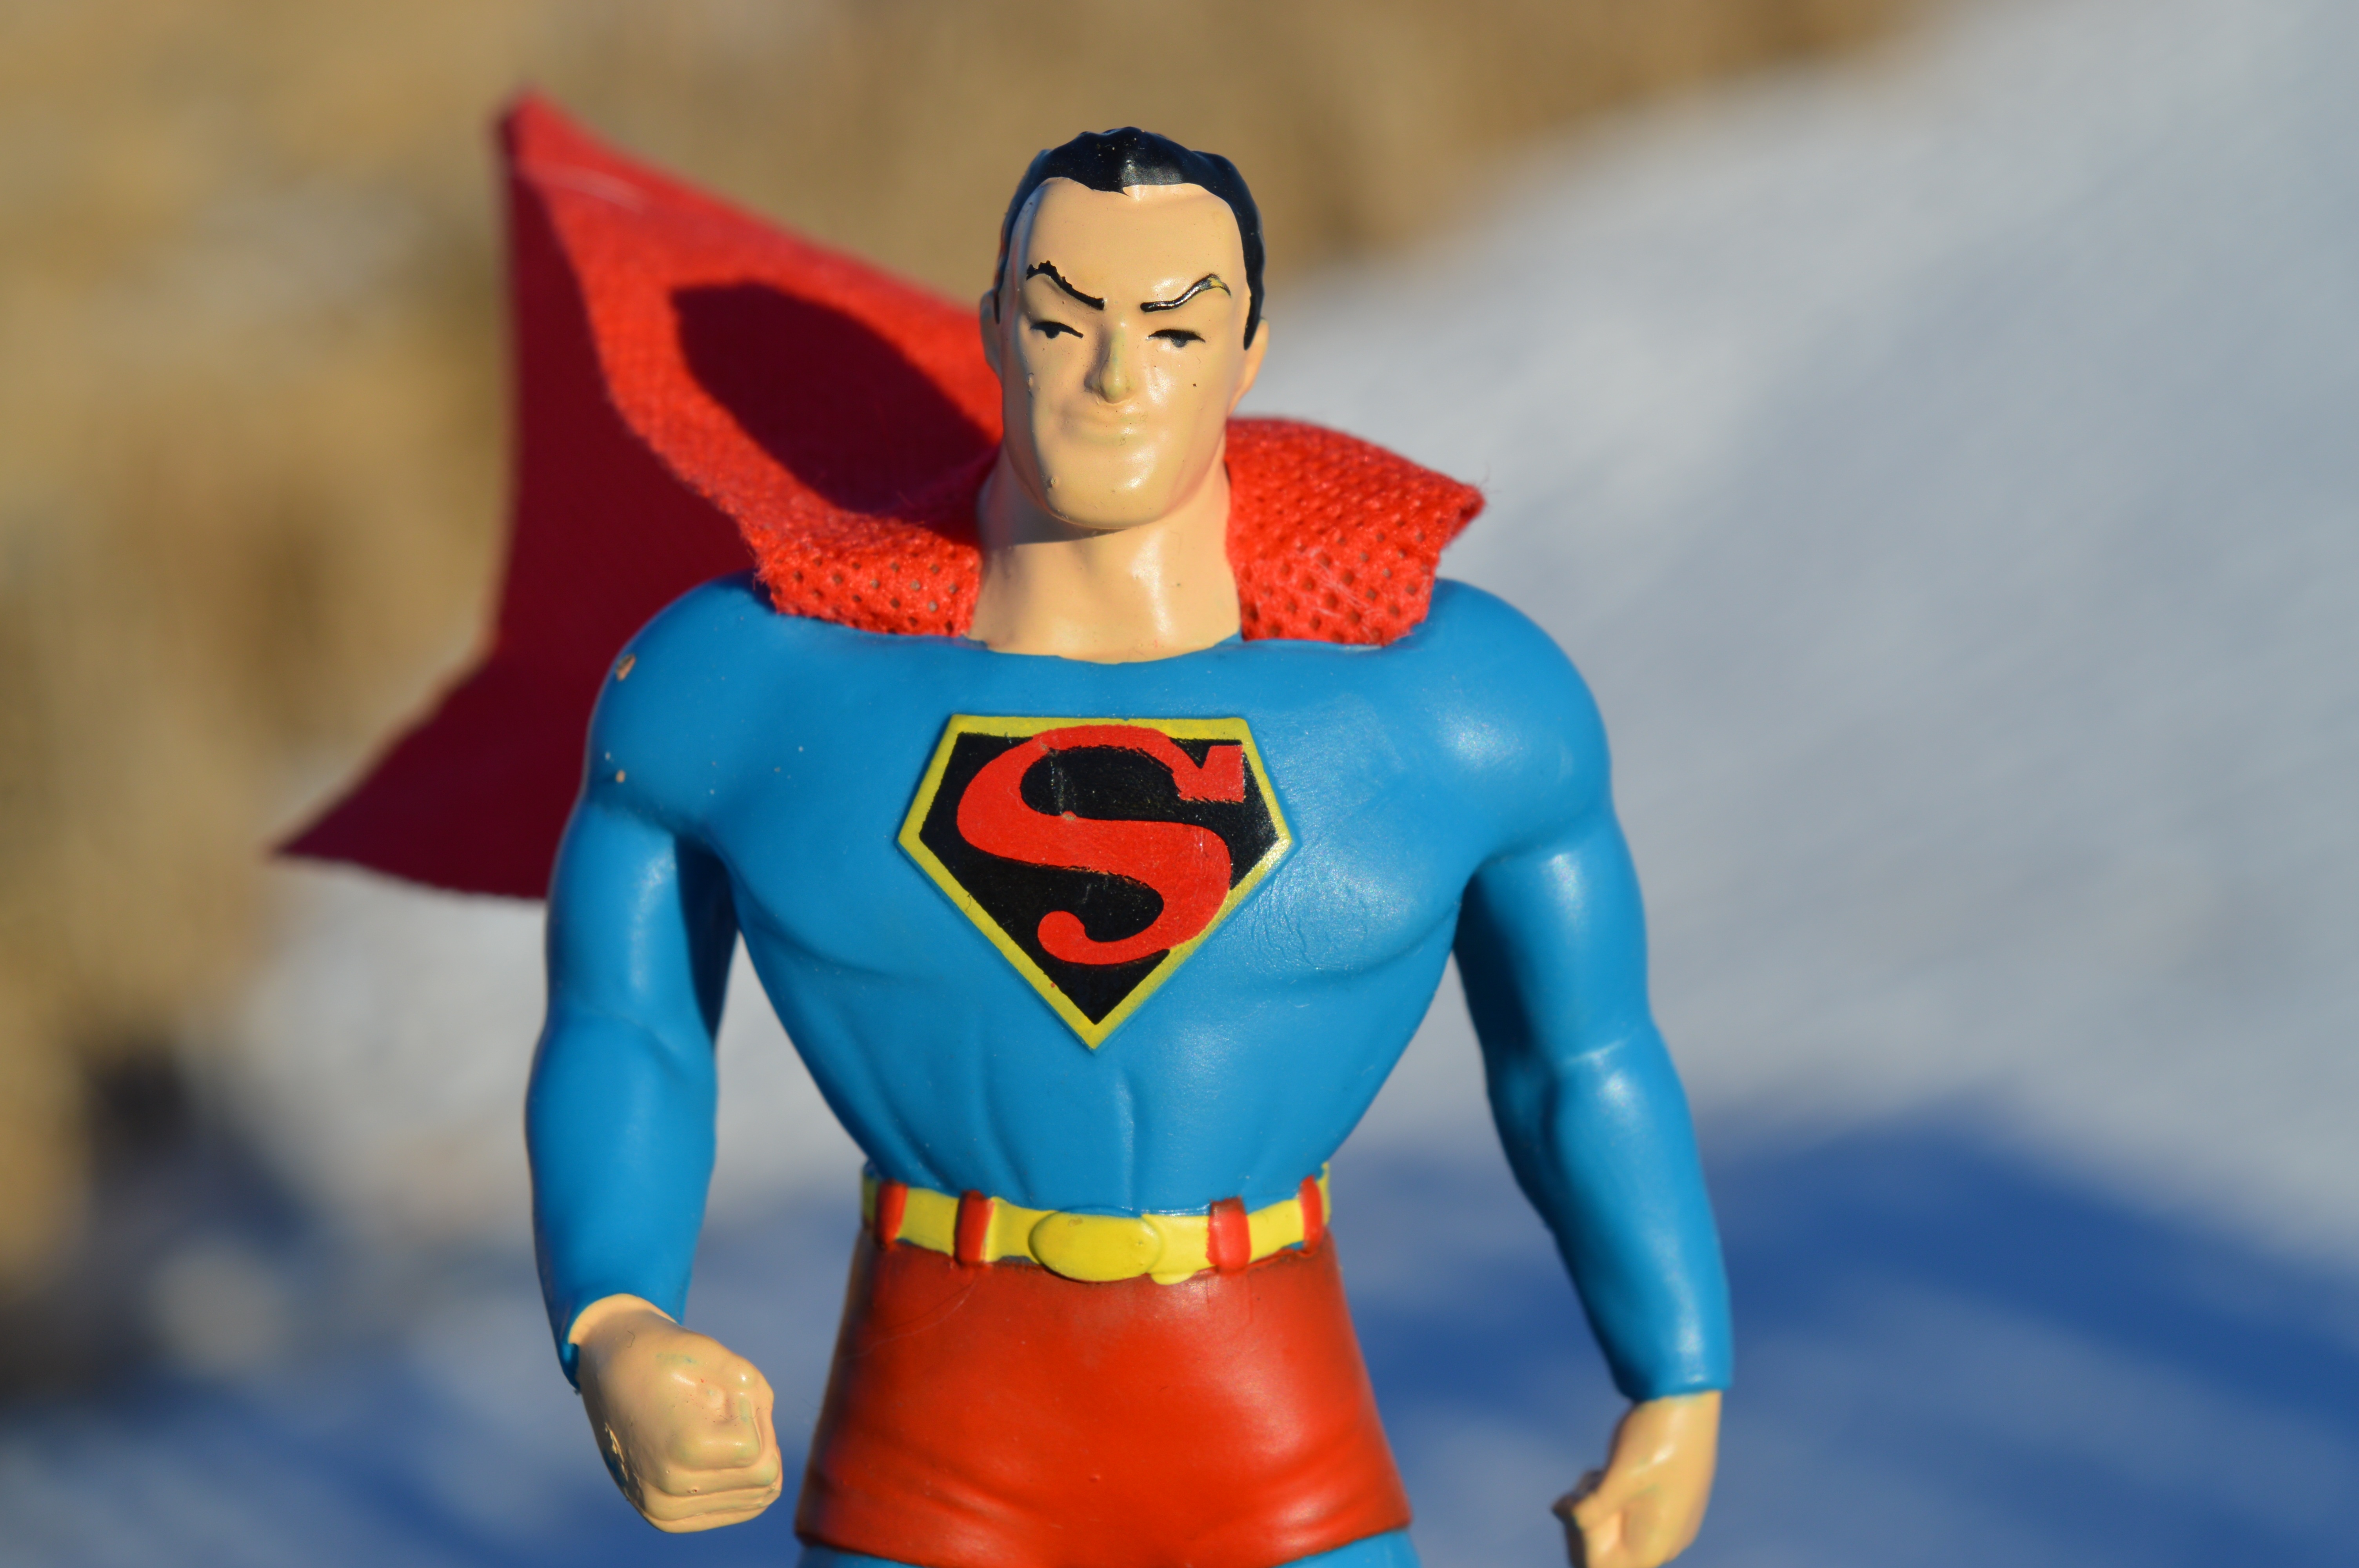
toy, power, action figure, strong, strength, cape, hero, success, superman, superhero, powerful, fictional character